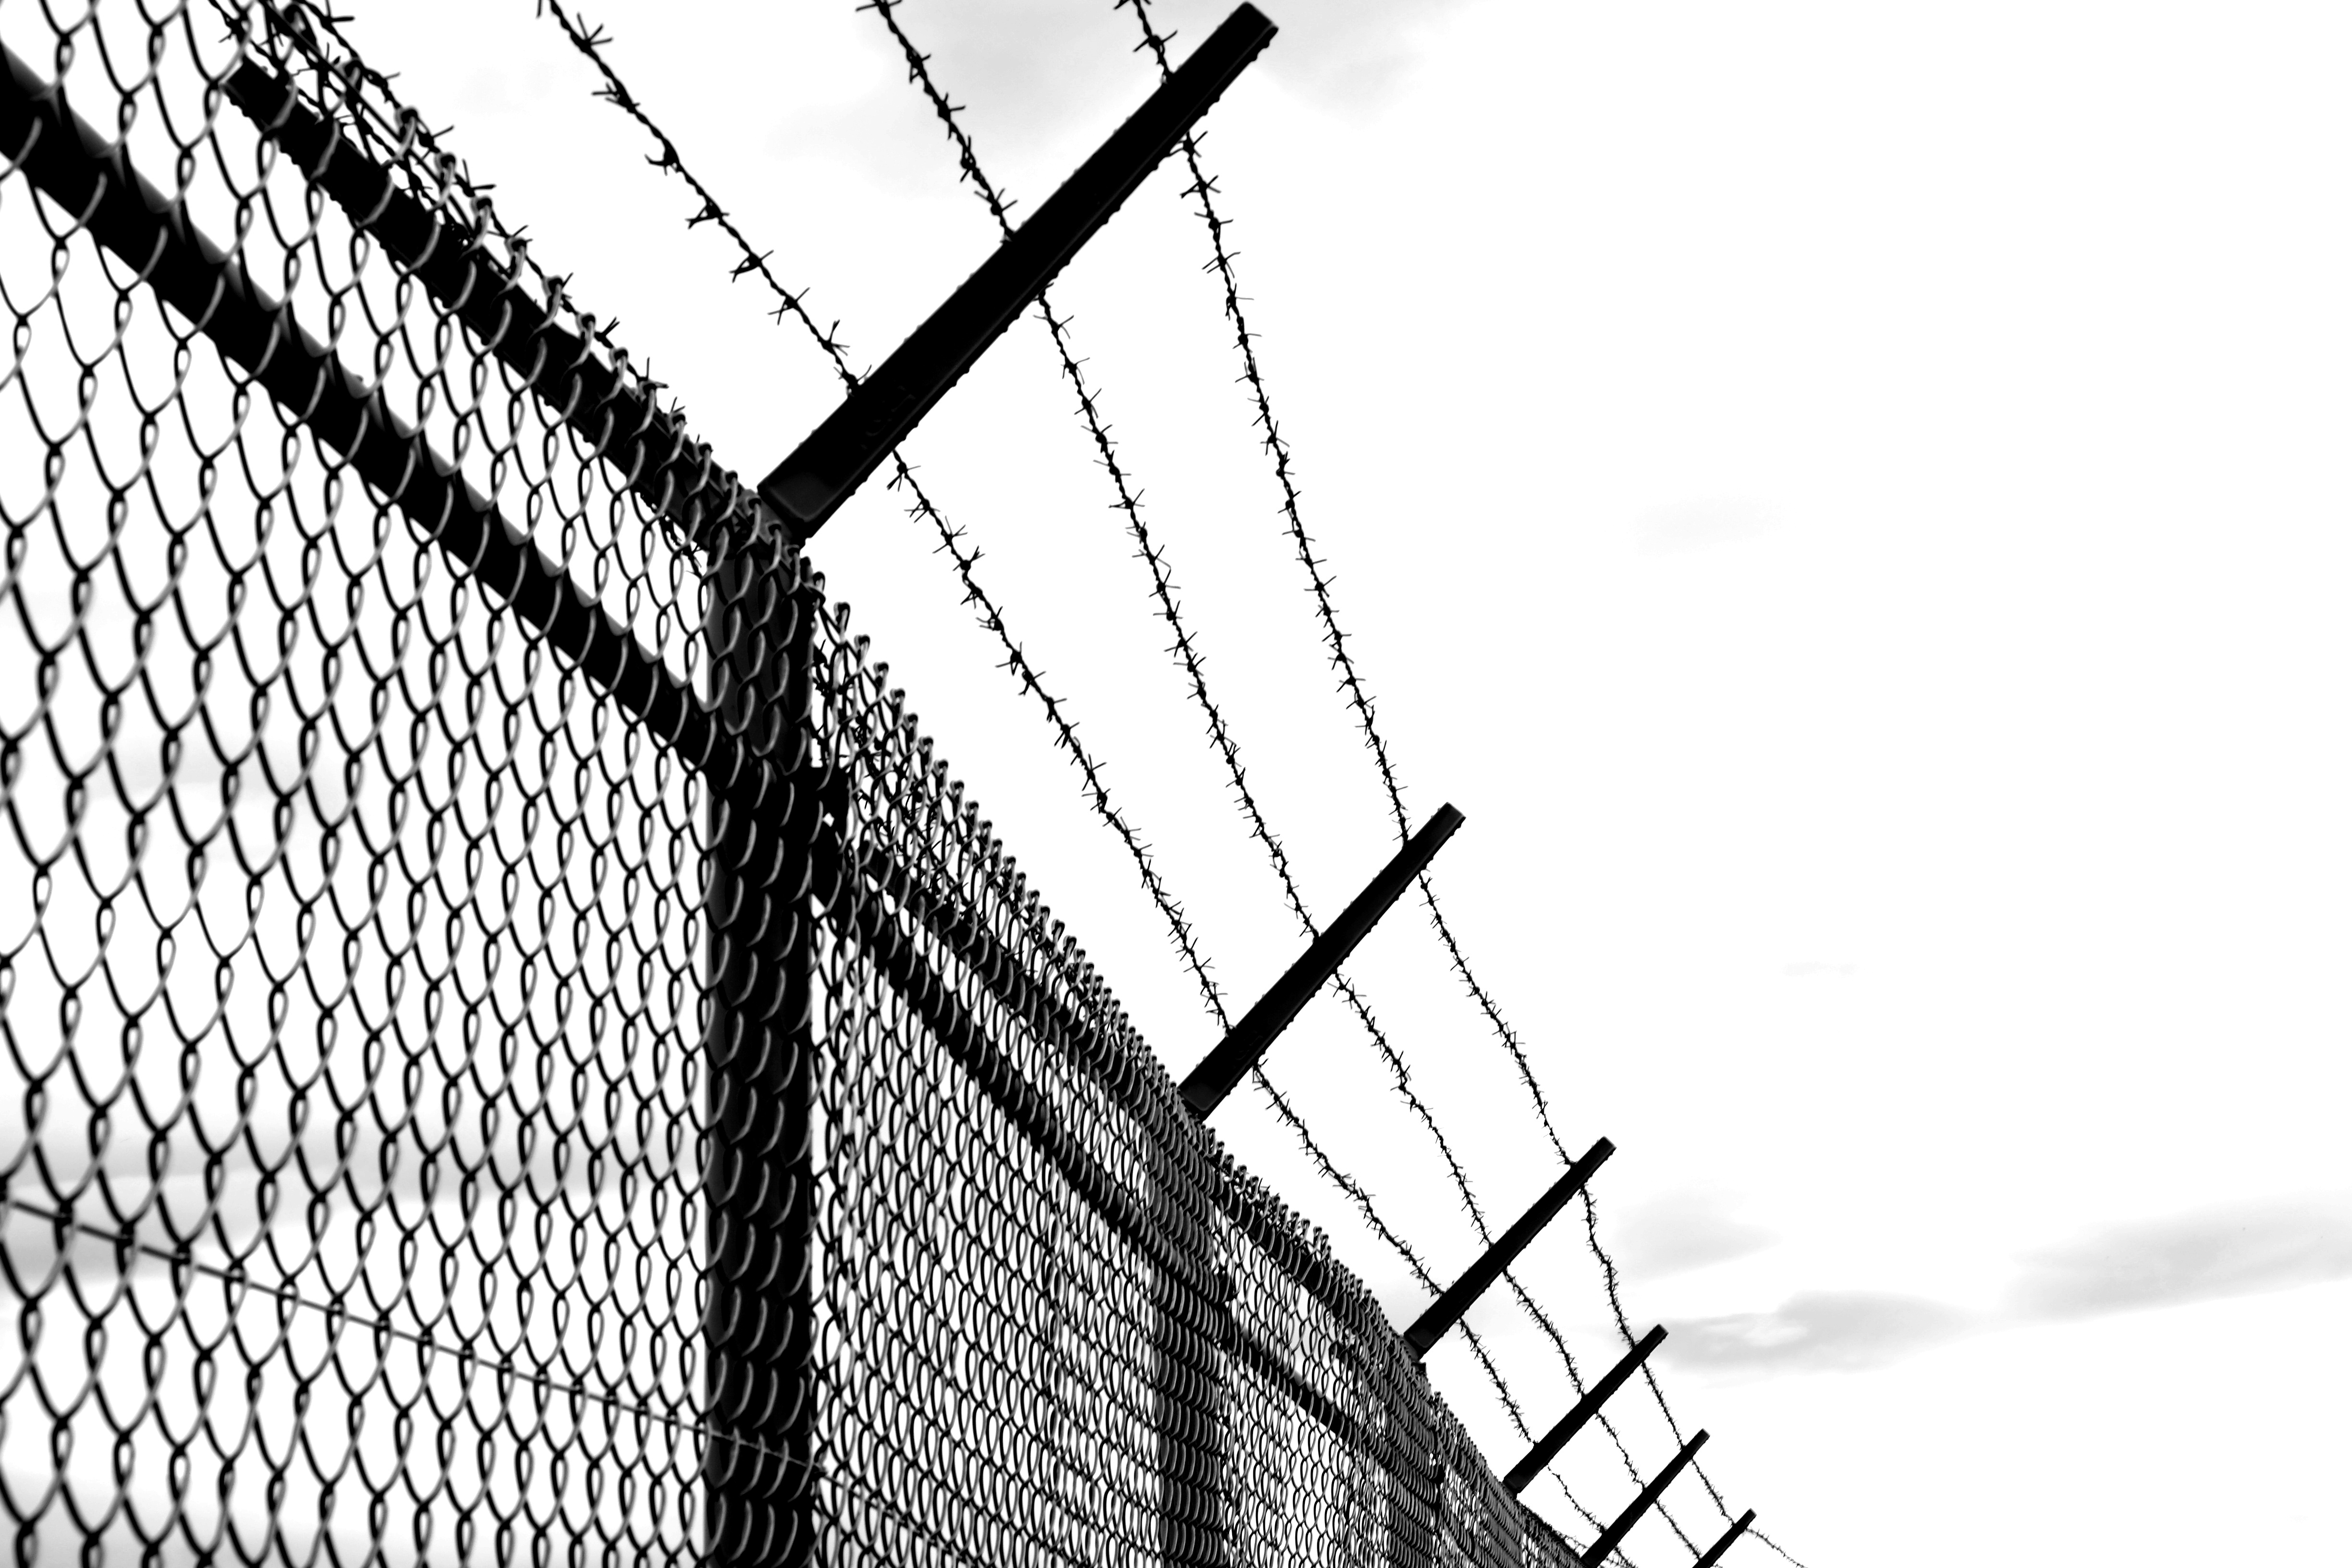
cold, fence, barbed wire, black and white, old, wire, line, mast, macro, metal, electricity, monochrome, close, security, enclosure, blood, moments, net, stock, grid, barrier, stop, caution, warning, caught, border, shape, risk, fenced, limit, pointed, spur, shut off, imprisoned, demarcation, verrostst, monochrome photography, outdoor structure, wire fencing, home fencing, overhead power line